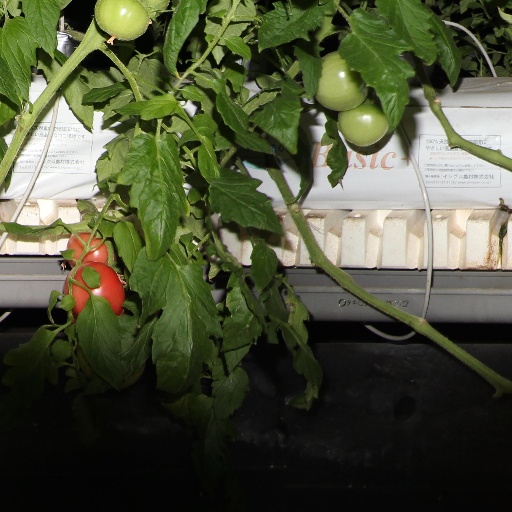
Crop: tomato